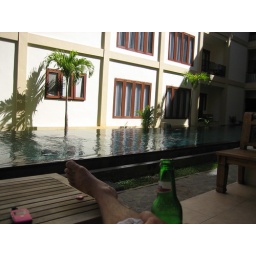
Our hotel in bali. We had a ground floor room